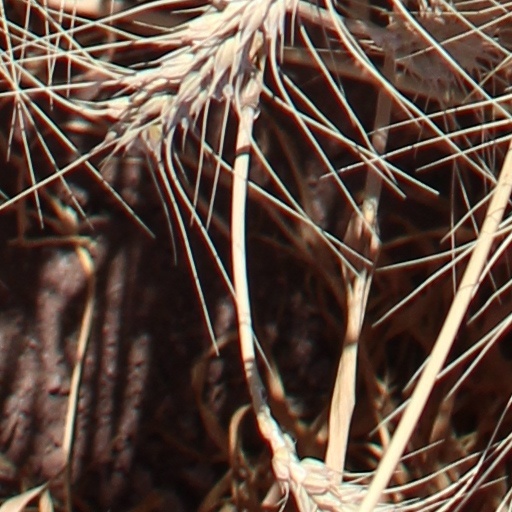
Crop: wheat